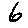
Label: 6